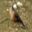
Label: bird